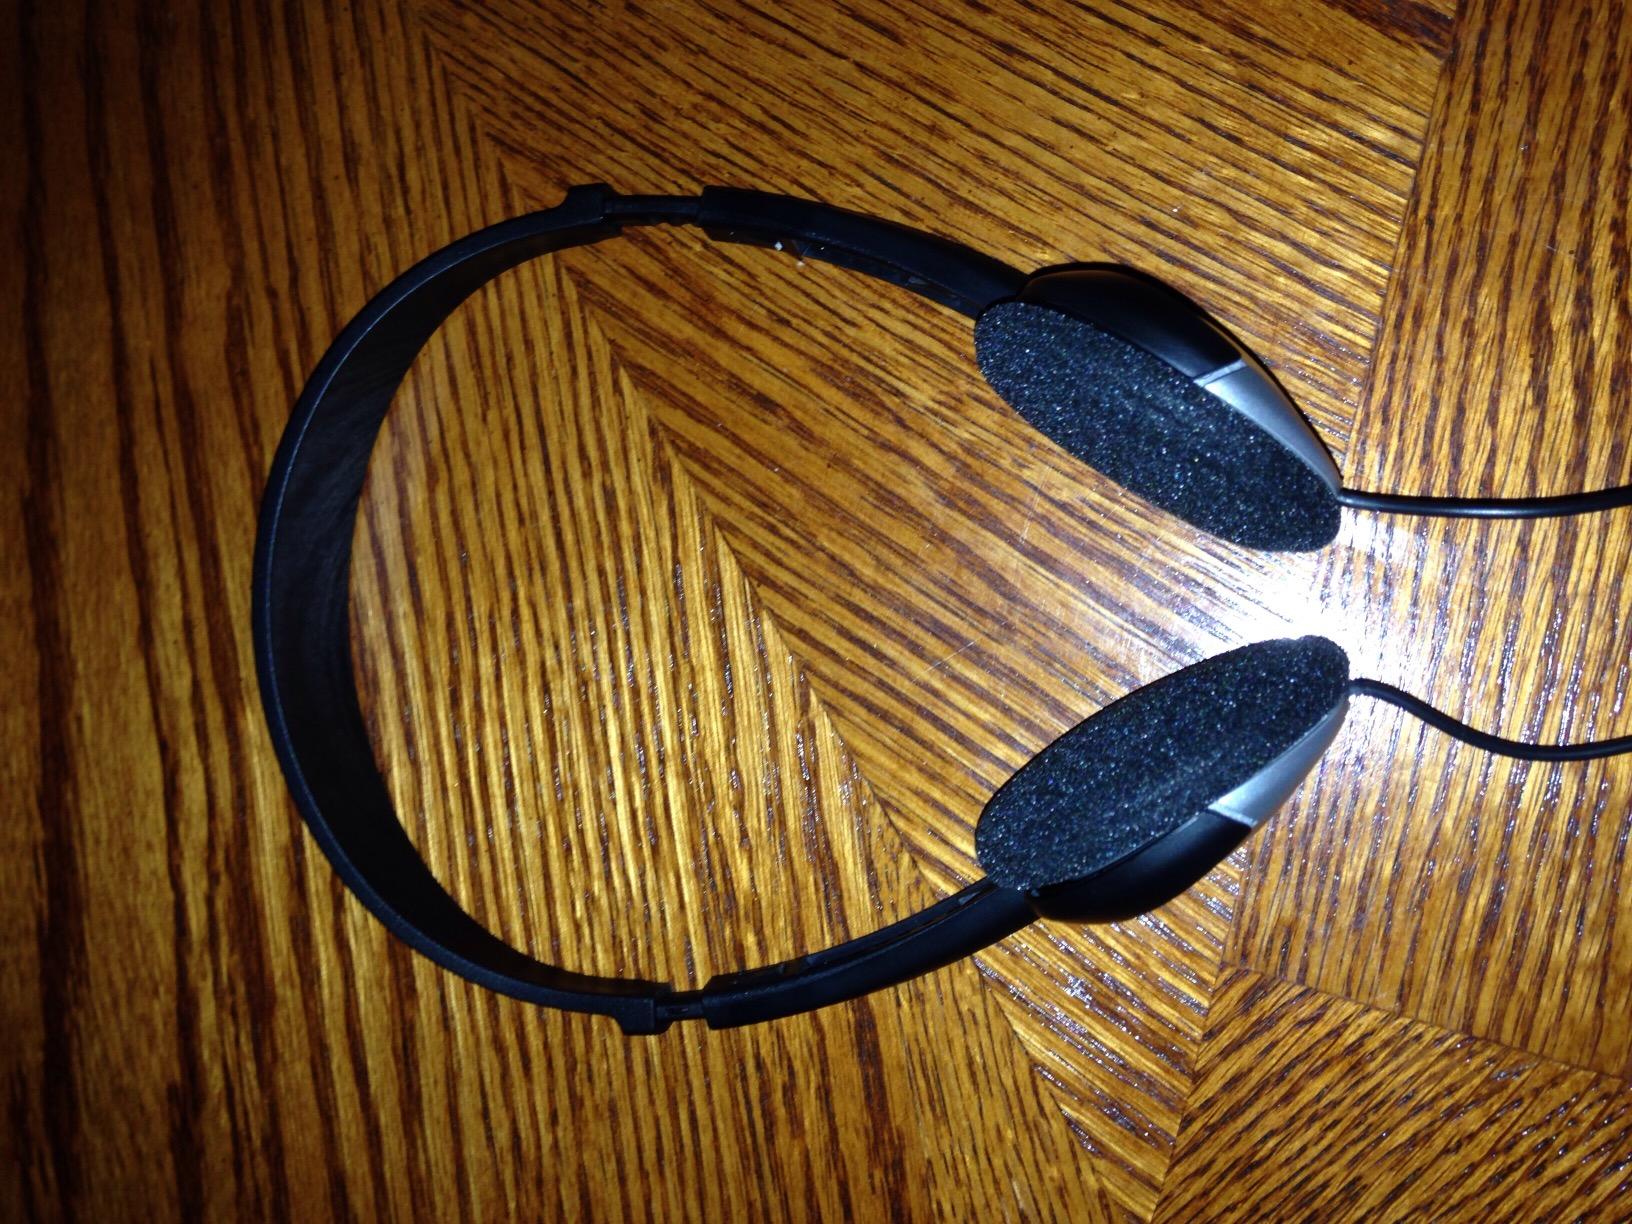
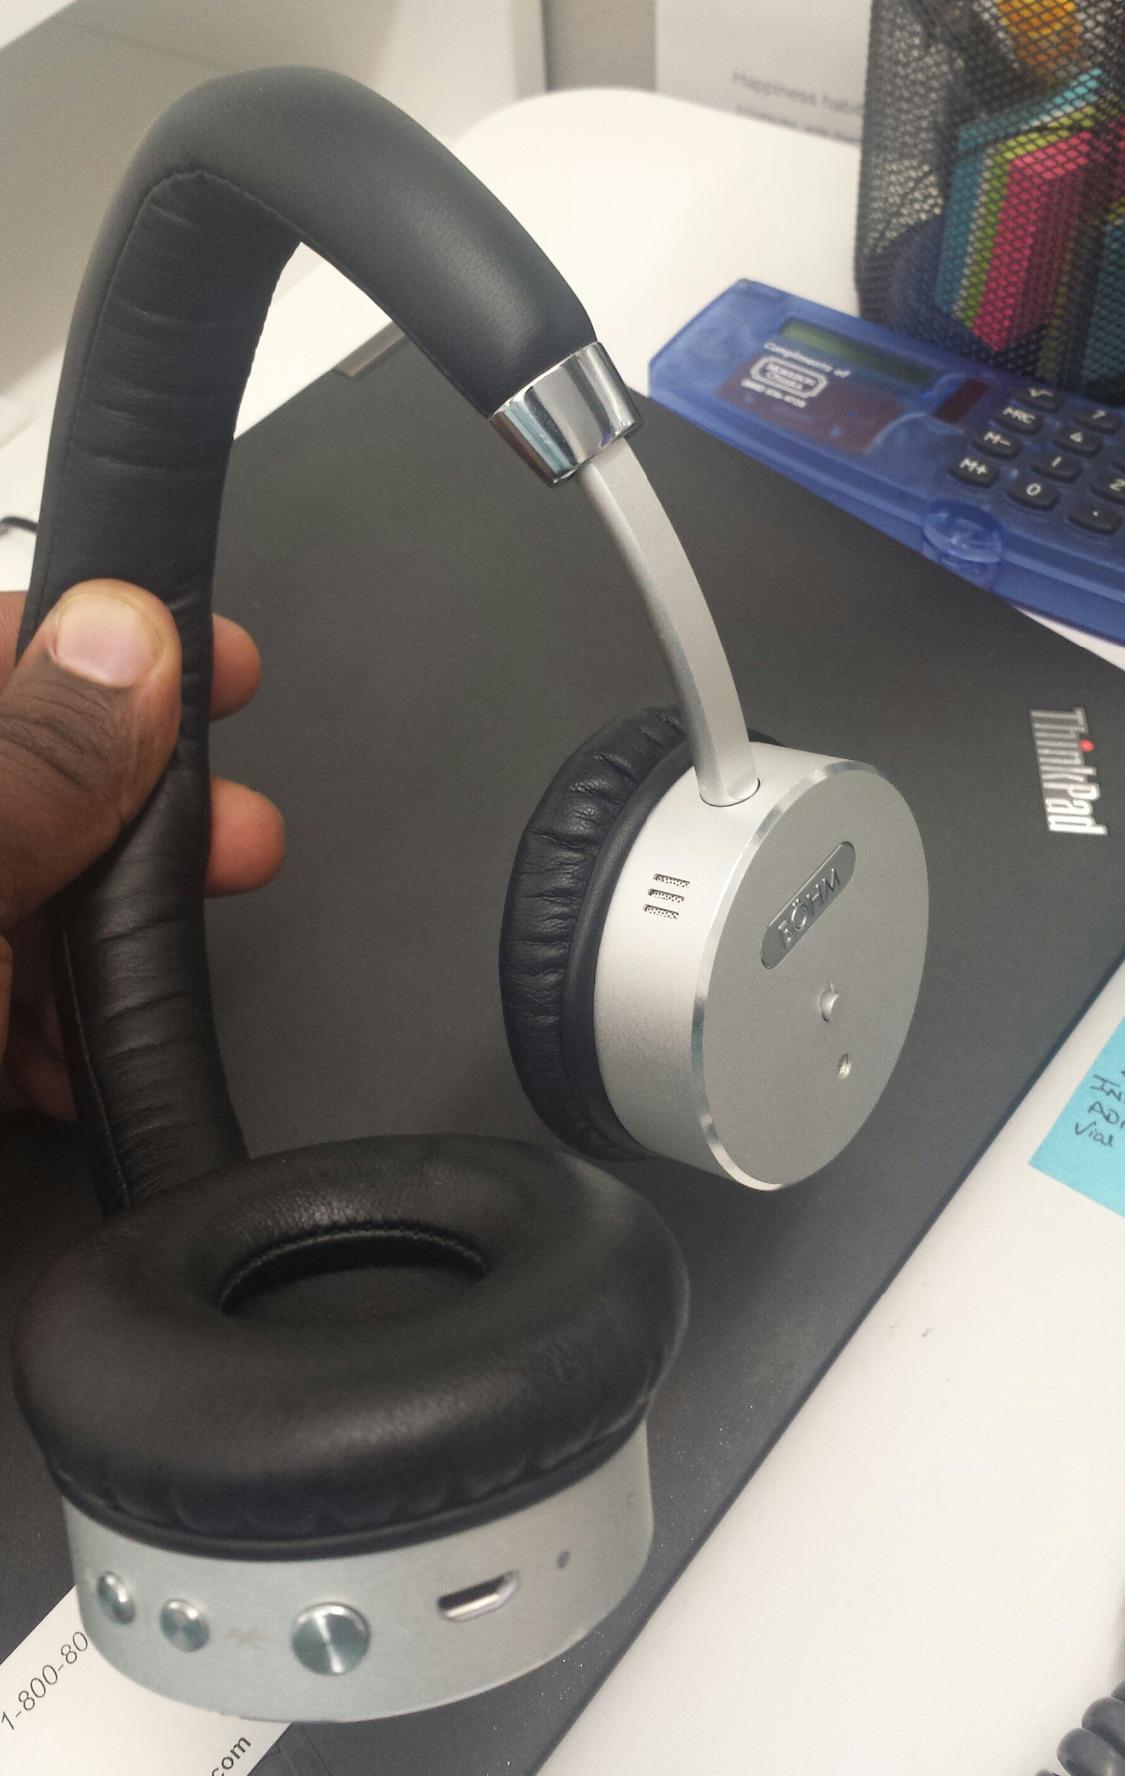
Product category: headphones
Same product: no